Dev Anand

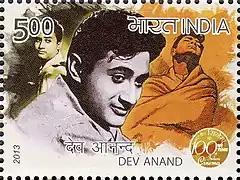
Anand on a 2013 stamp of India

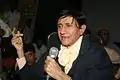
Anand in 2011

On the occasion of 100 years of Indian cinema, a postage stamp bearing his image and likeness was released by India Post to honour him on 3 May 2013. In Anand's honour, a brass statue was unveiled at Walk of the Stars at Bandra Bandstand, along with his autograph, in February 2013. In 2016, Bhaichand Patel wrote about Dev Anand in his book "Bollywood's Top 20: Superstars of Indian Cinema".